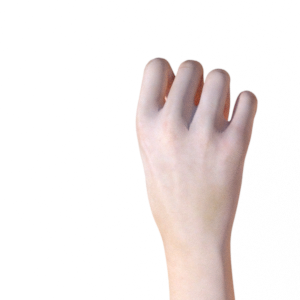
Label: rock